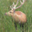
Label: deer